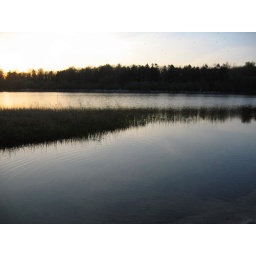
walking by the lake